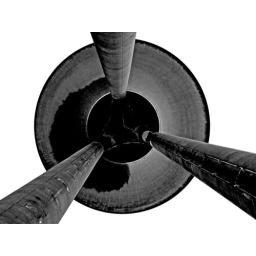
Space age water tower in Landskrona, Sweden.